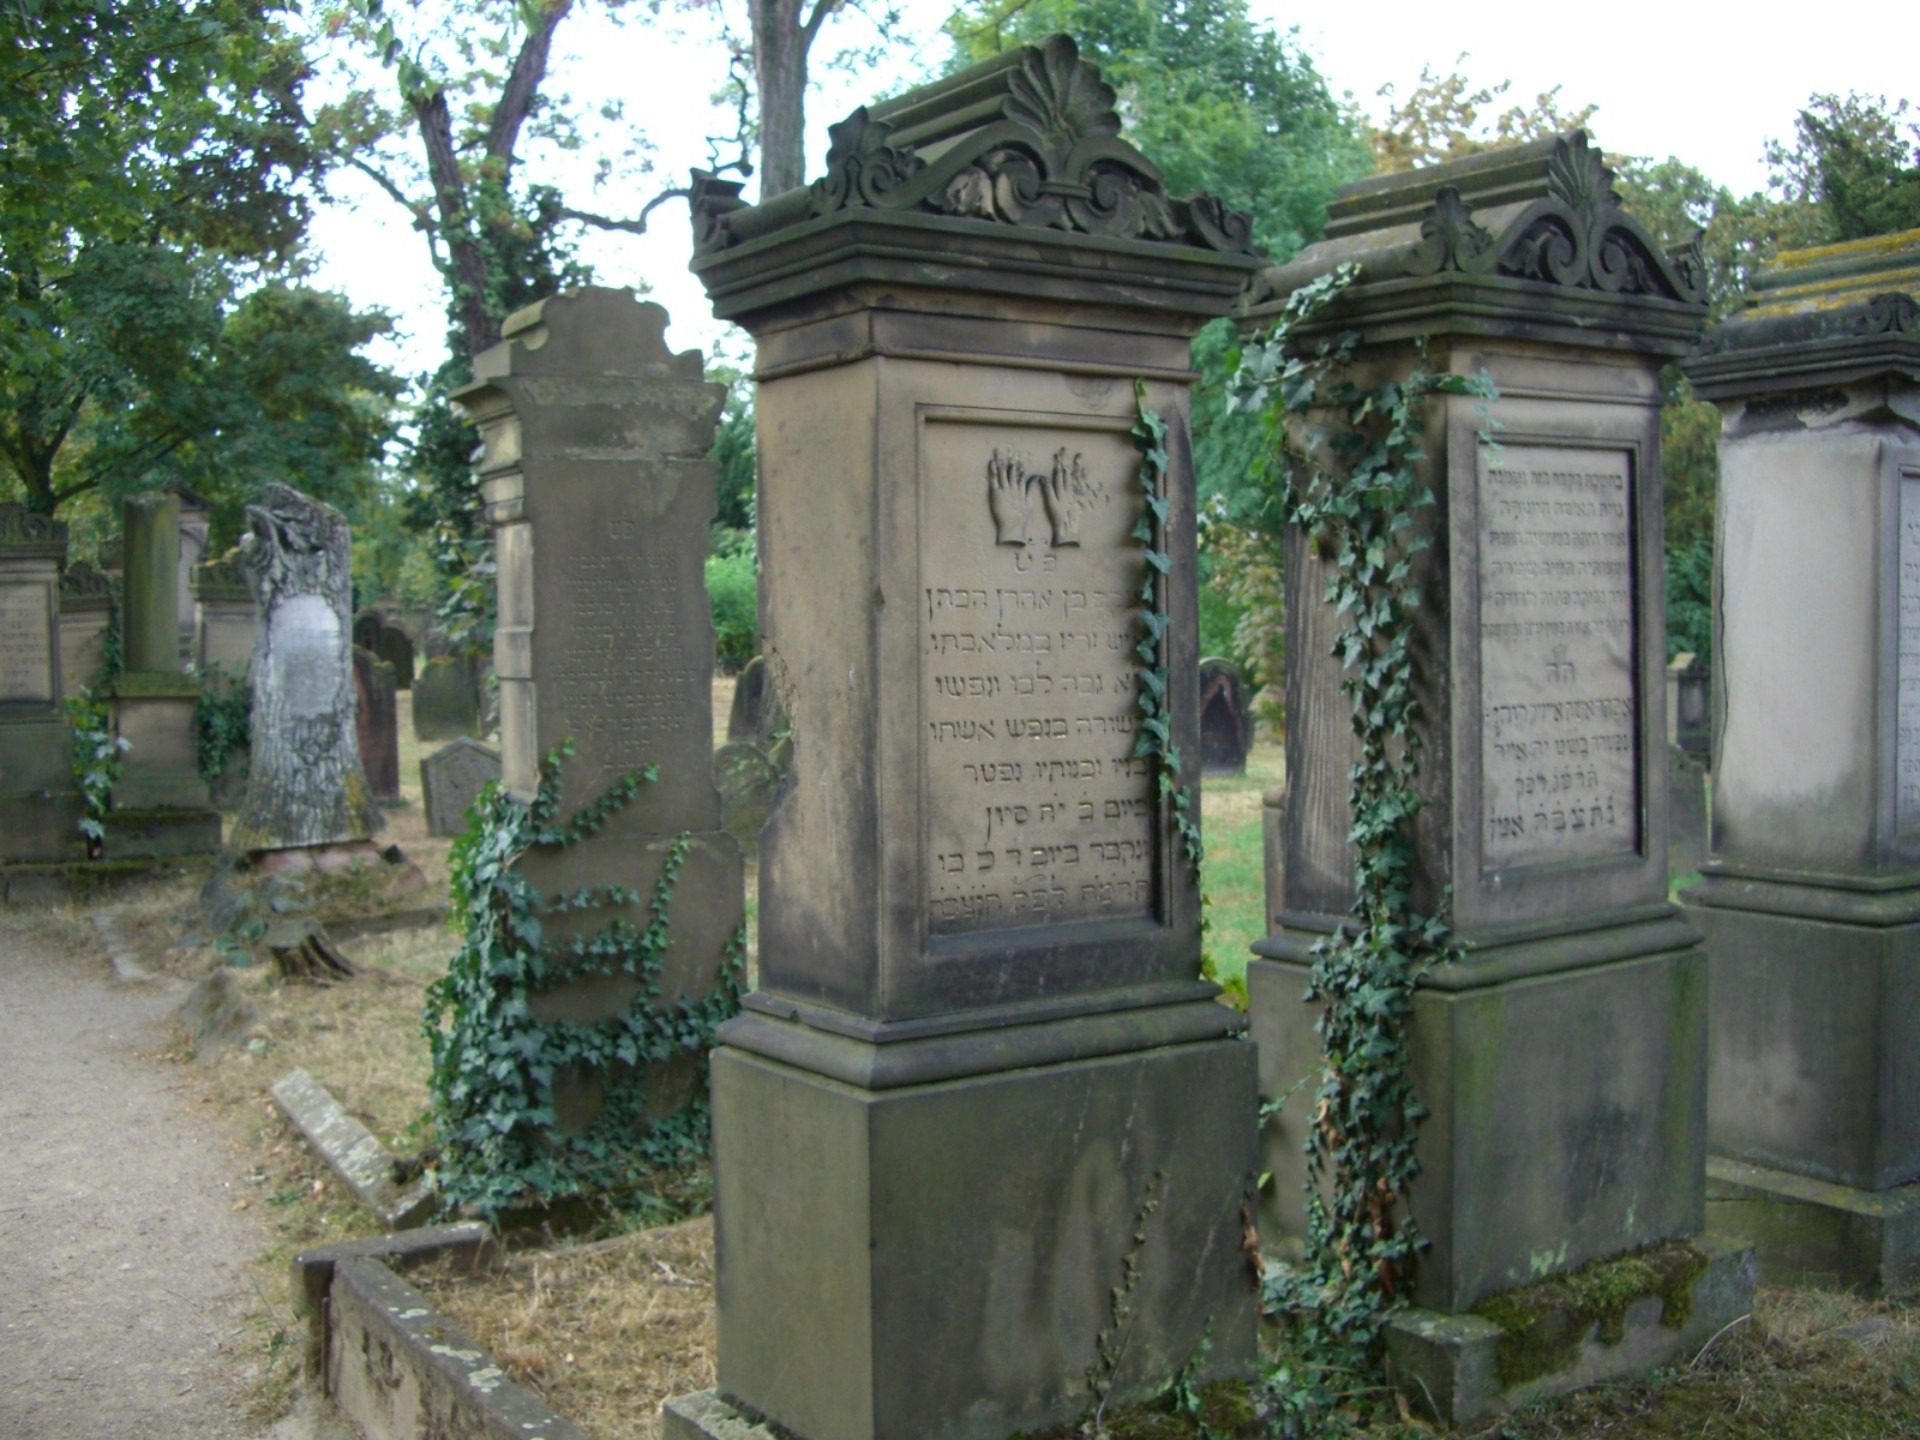
cemetery, grave, headstone, worms, grave stones, jewish cemetery